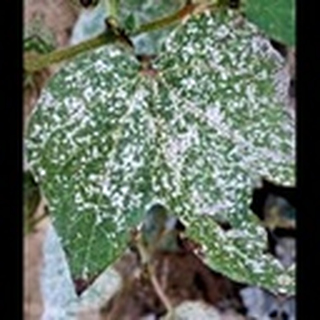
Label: cotton_powdery_mildew